Gothic II: Night of the Raven

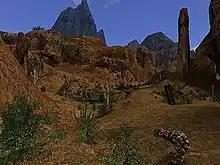
The canyon located in the northwest of Jharkendar

In addition to the world already introduced by "Gothic II", the addon brings a new world, called "Jharkendar". The new world is split into various areas, each presenting a different type of climate. Several temples, belonging to the ancient people that inhabited Jharkendar, can be seen along Jharkendar.